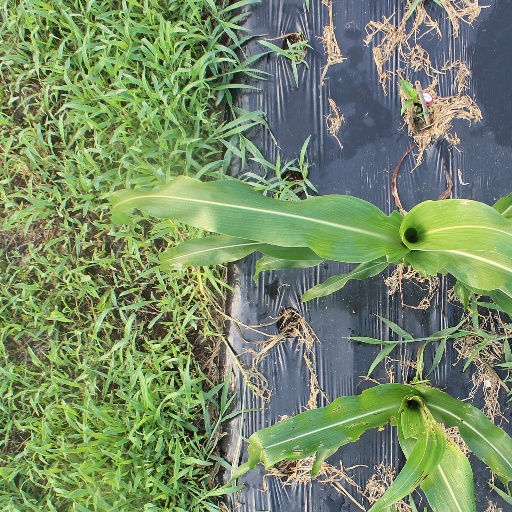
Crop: sorghum